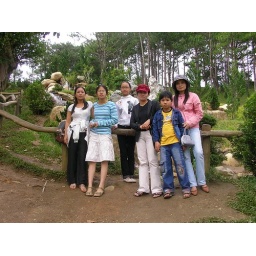
Mom in red hat, sis in blue sweater.